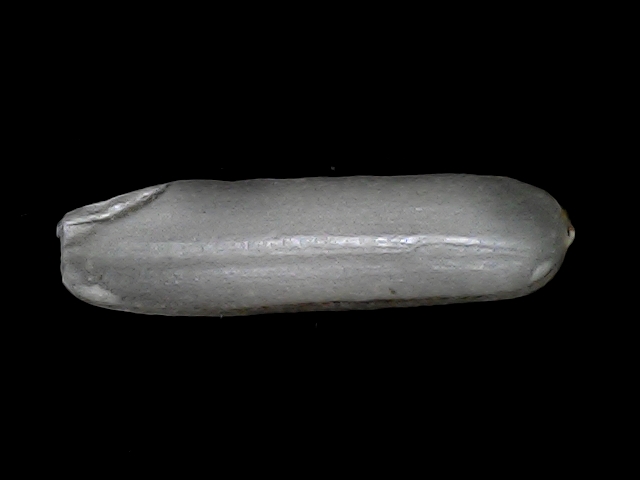
Rice variety: BRRI102